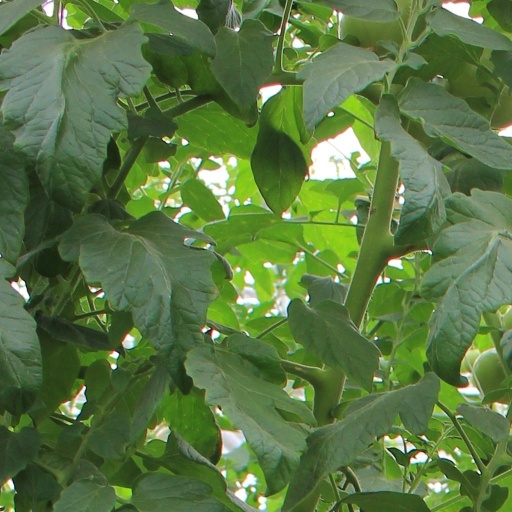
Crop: tomato